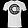
Label: T - shirt / top